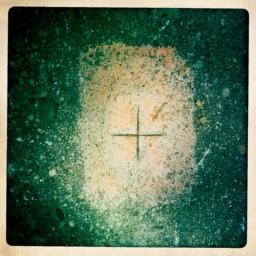
a cross in the road